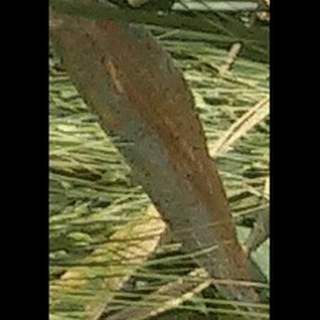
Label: wheat_brown_rust